Marica (mythology)

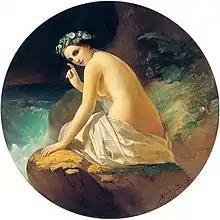
"Marica", by Henryk Siemiradzki Lviv National Art Gallery, Ukraine

In Roman mythology, Marica was a nymph, the mother of Latinus. Latinus was fathered by Faunus, who was also occasionally referred to as the son of Marica. The sacred forest near Minturnae was dedicated to Marica. A lake nearby was also named after her. Various Roman authors claims that she was a form of Diana or Venus.